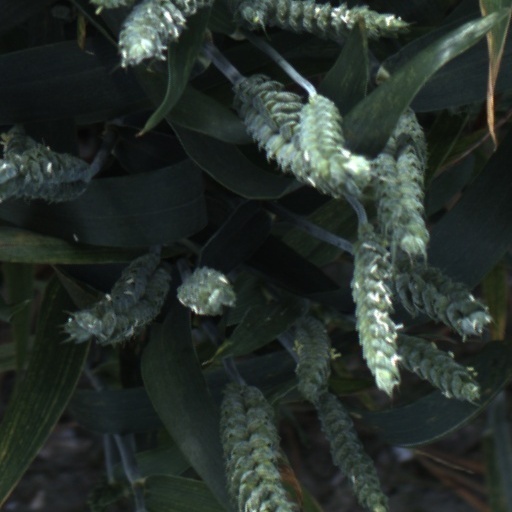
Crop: wheat